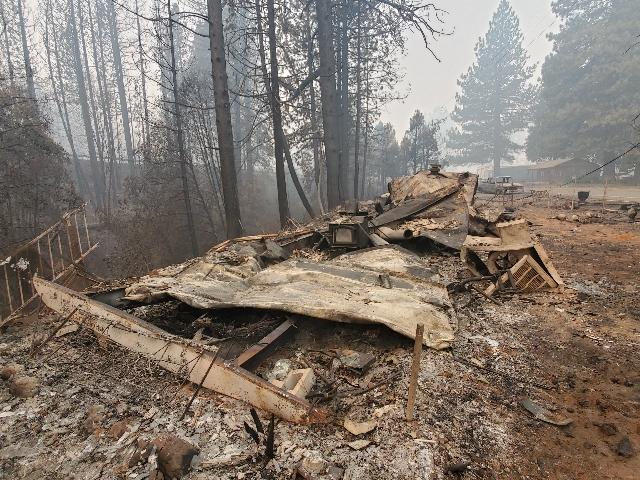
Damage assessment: destroyed